Clinton Bennett

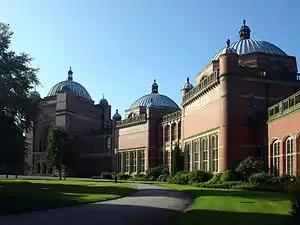
Aston Webb Building, University of Birmingham where Bennett obtained his MA and PhD.

He started training for the Baptist Ministry at Northern Baptist College, Manchester in 1974 and graduated with a BA in Theology from the University of Manchester in July 1978. He was ordained on 2 July 1978.